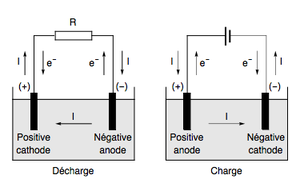
Schéma de fonctionnement d'un accumulateur en charge et décharge montrant le sens du courant et des électrons ainsi que le changement de fonctionnement de la positive et de la négative.
Un accumulateur électrique est un système destiné au stockage de l'énergie électrique sous une forme différente. Il repose pour cela sur une technique de conversion réversible d'énergie. Tous les processus de conversion d'énergie sont complexes et entraînent des pertes.